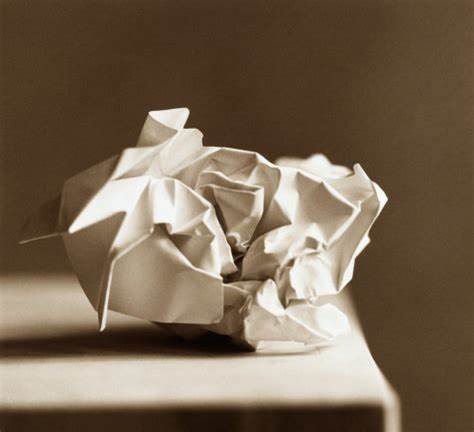
Waste category: paper